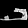
Label: Sandal